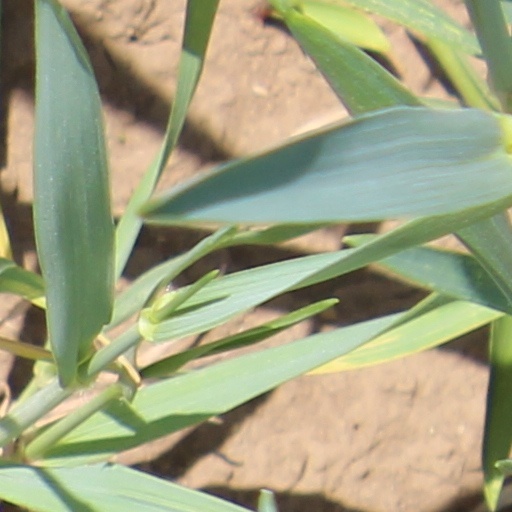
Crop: wheat